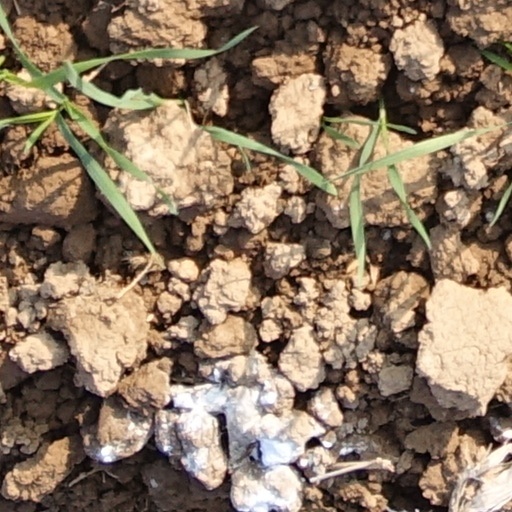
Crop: wheat